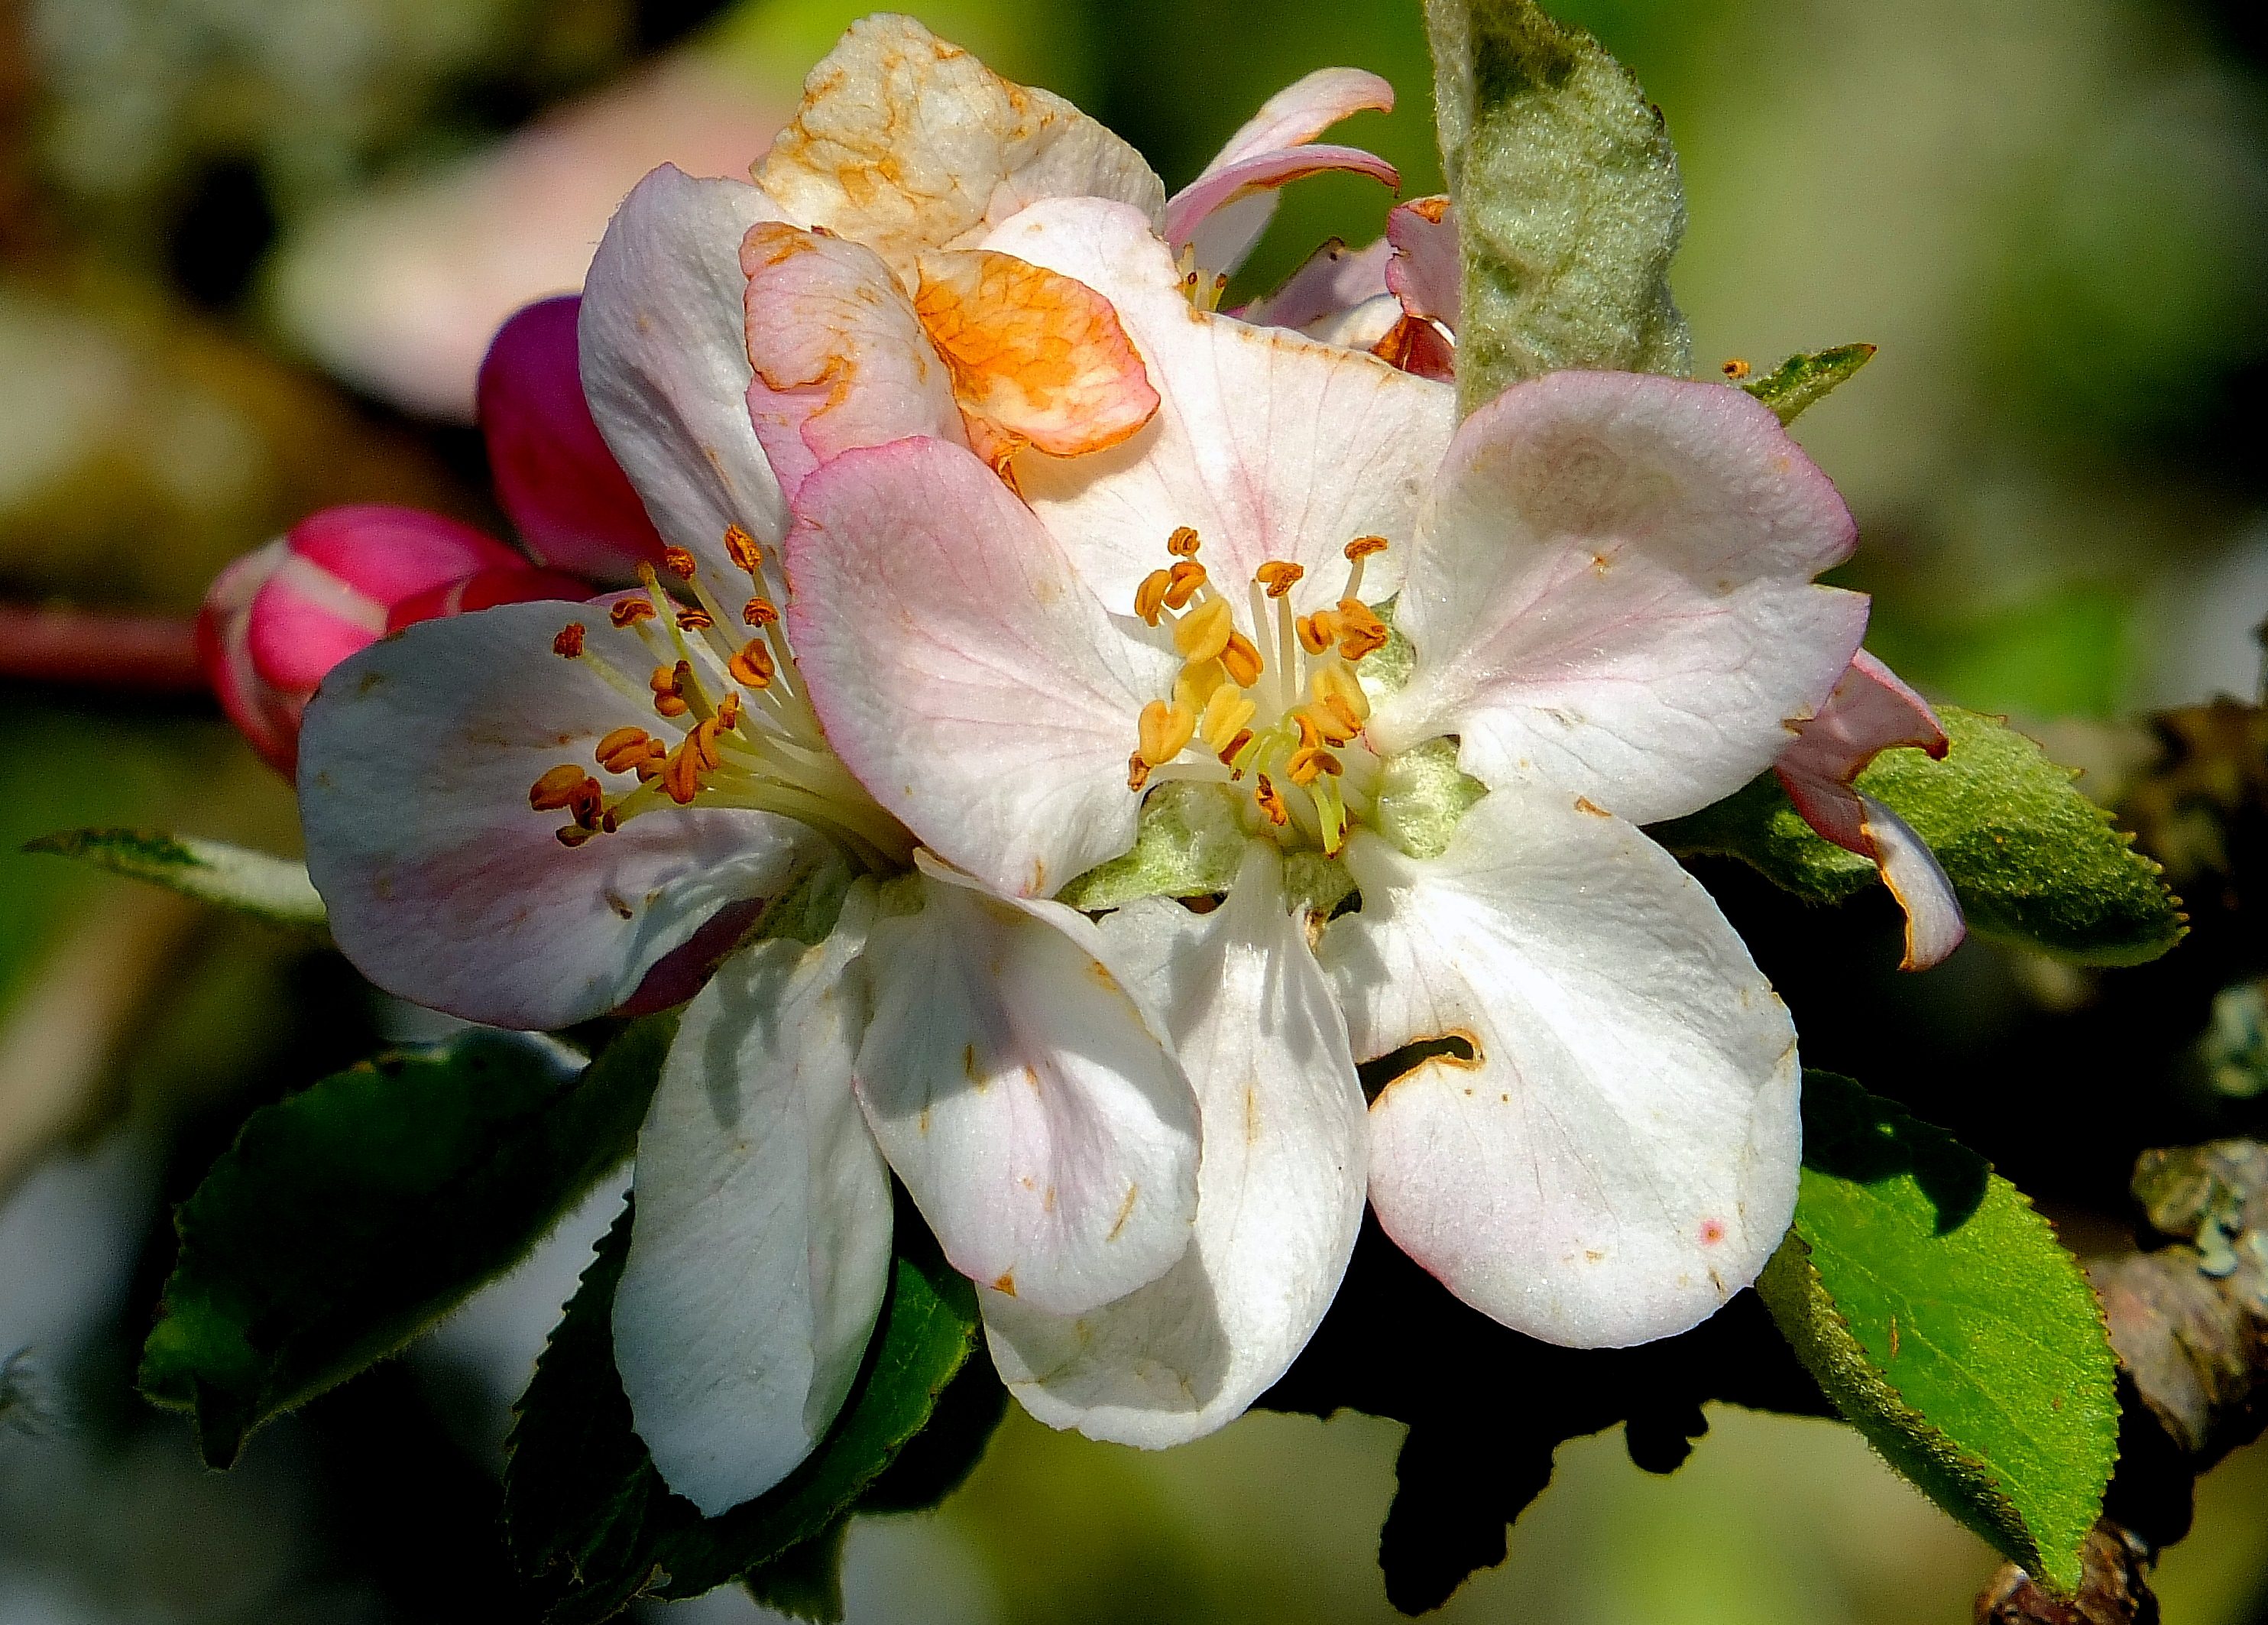
nature, branch, blossom, plant, fruit, flower, petal, food, produce, macro, botany, flora, flowers, close up, shrub, naturaleza, flores, ggl1, gaby1, fujifilmxs1, macro photography, flowering plant, rose family, land plant